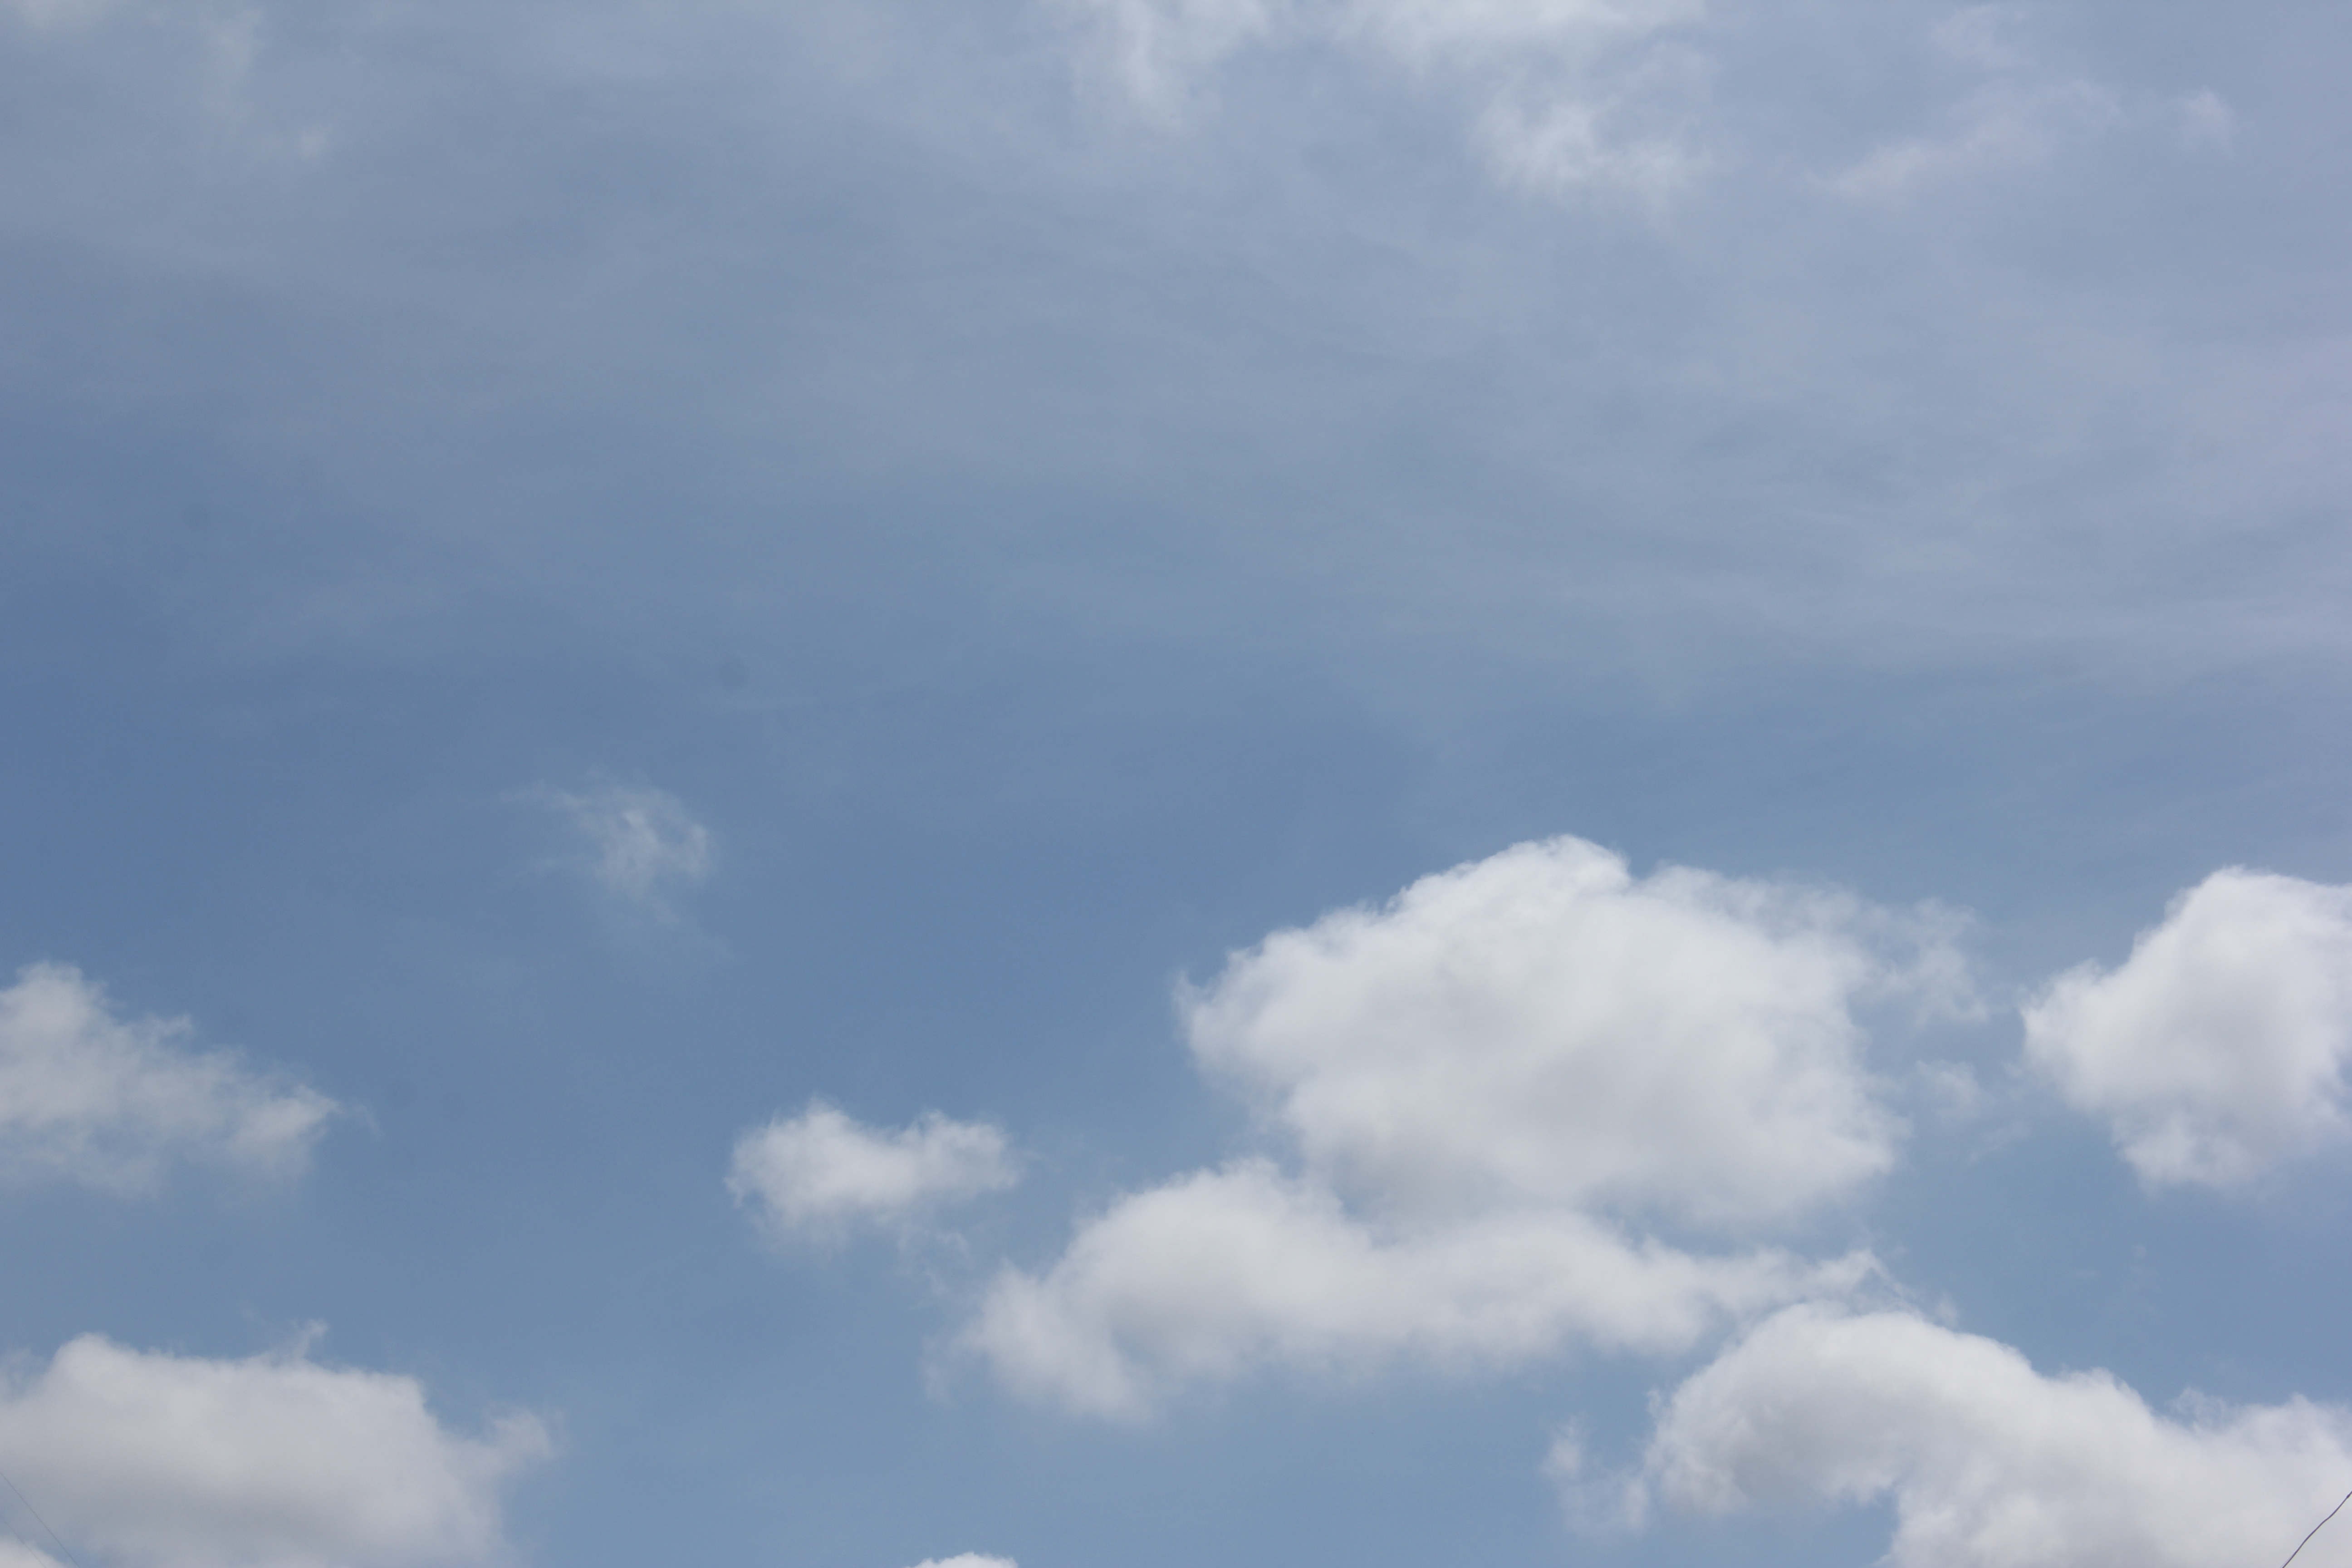
Cloud type: Cumulus